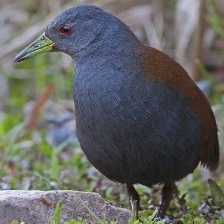
Species: BLACK TAIL CRAKE
Scientific name: AMAURORNIS BICOLOR